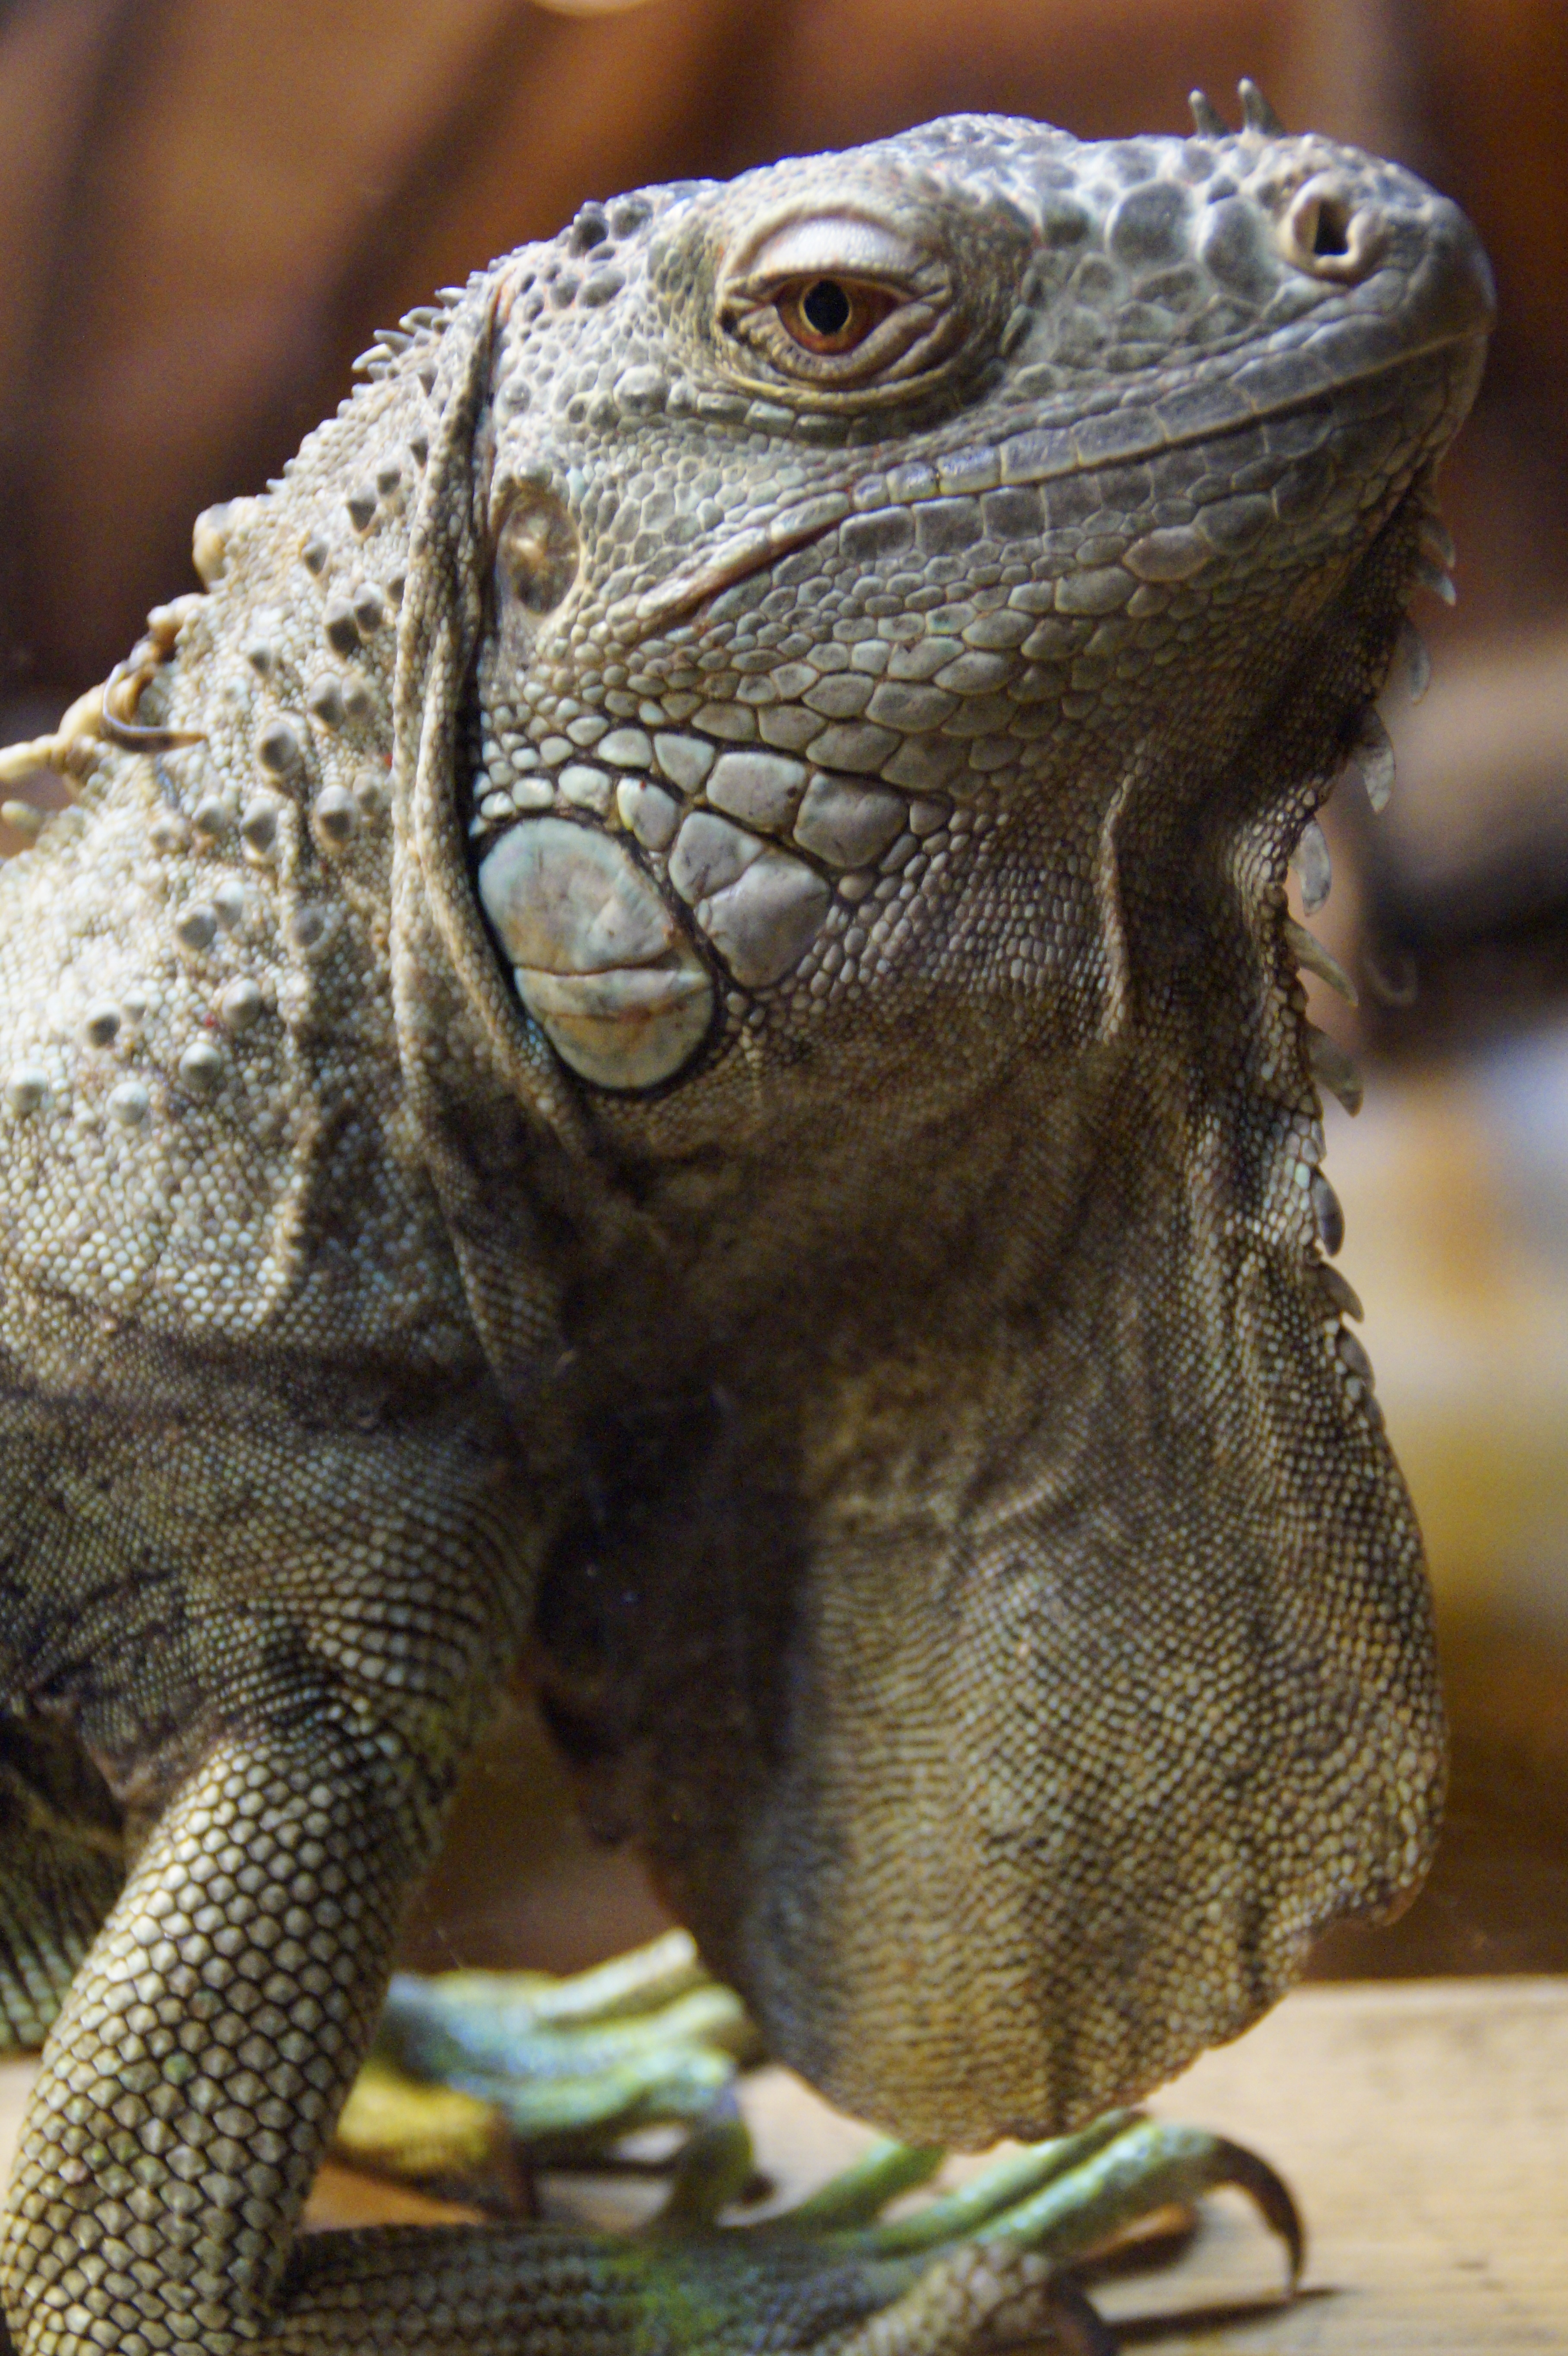
animal, wildlife, zoo, portrait, reptile, scale, close, iguana, fauna, lizard, close up, head, vertebrate, dragon, attention, scaly, iguania, animal portrait, macro photography, skeptical, critical, agamidae, scaled reptile, skin flap